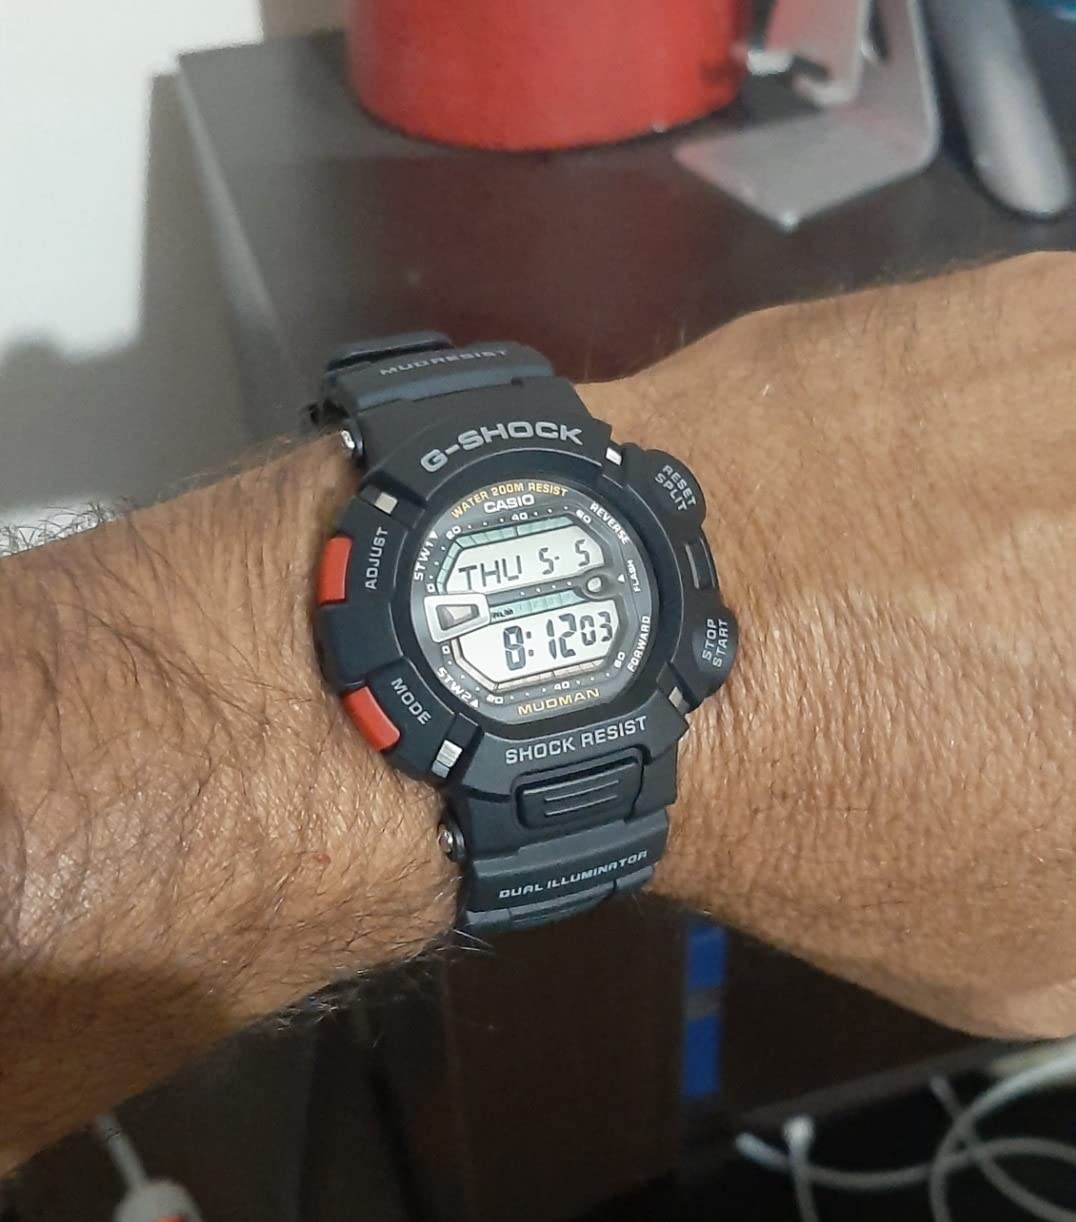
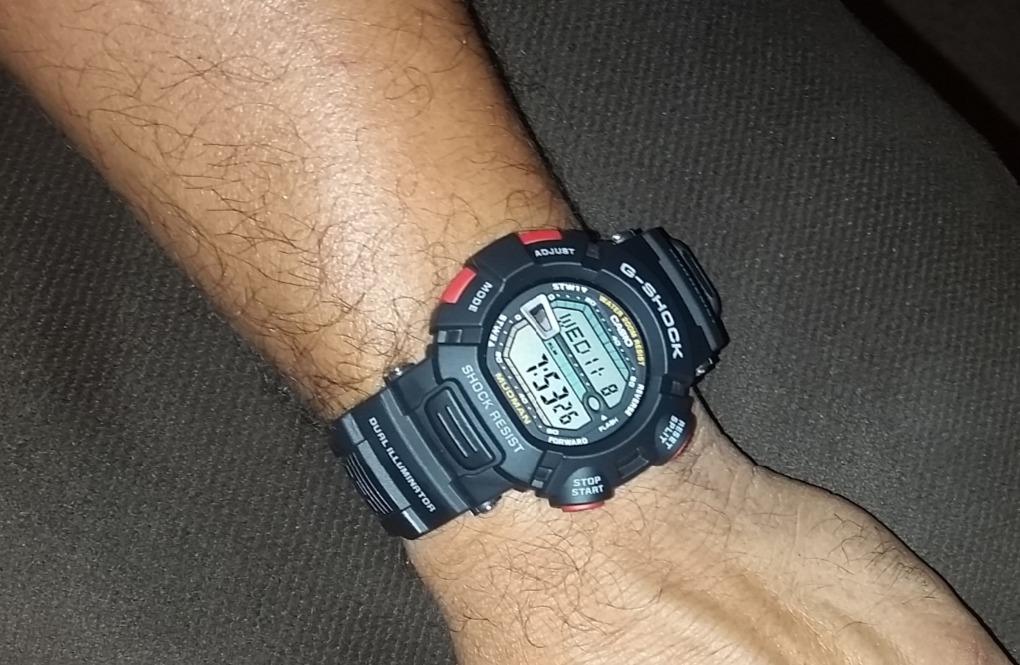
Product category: accessories_watch
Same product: yes